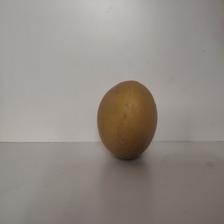
Size: Large